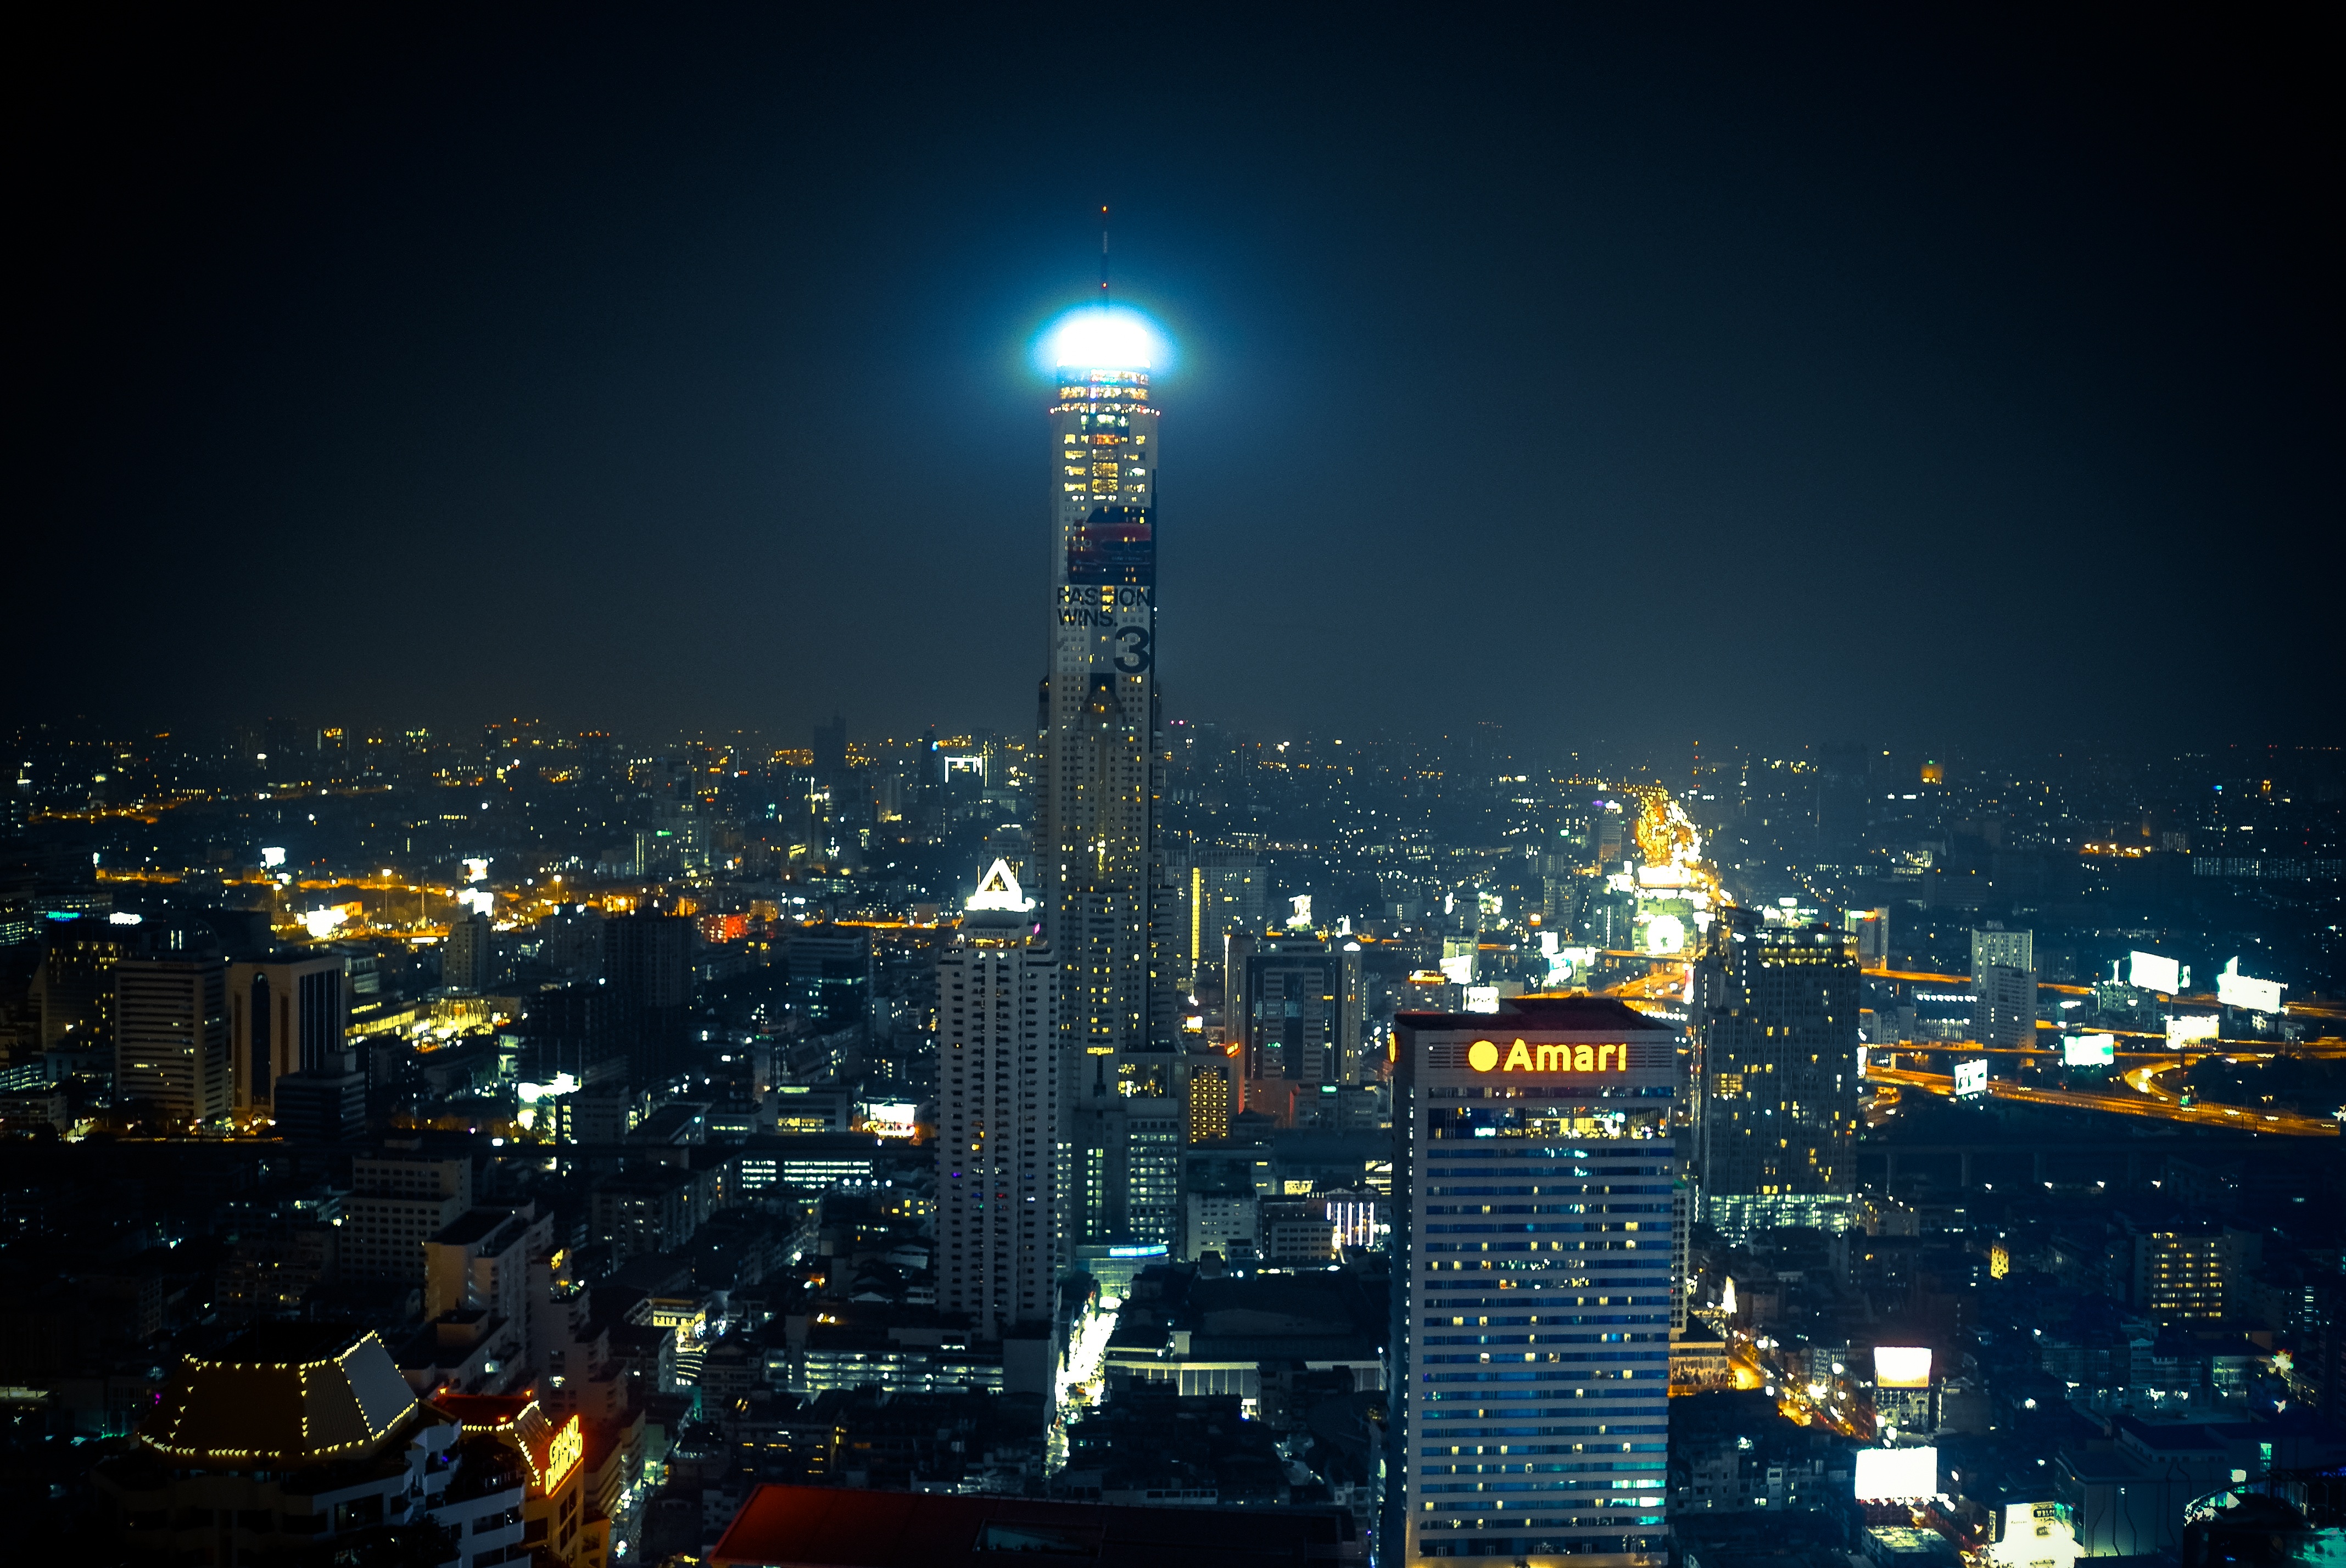
horizon, light, skyline, night, city, skyscraper, cityscape, downtown, dusk, evening, tower, metropolis, urban area, human settlement, atmosphere of earth, metropolitan area